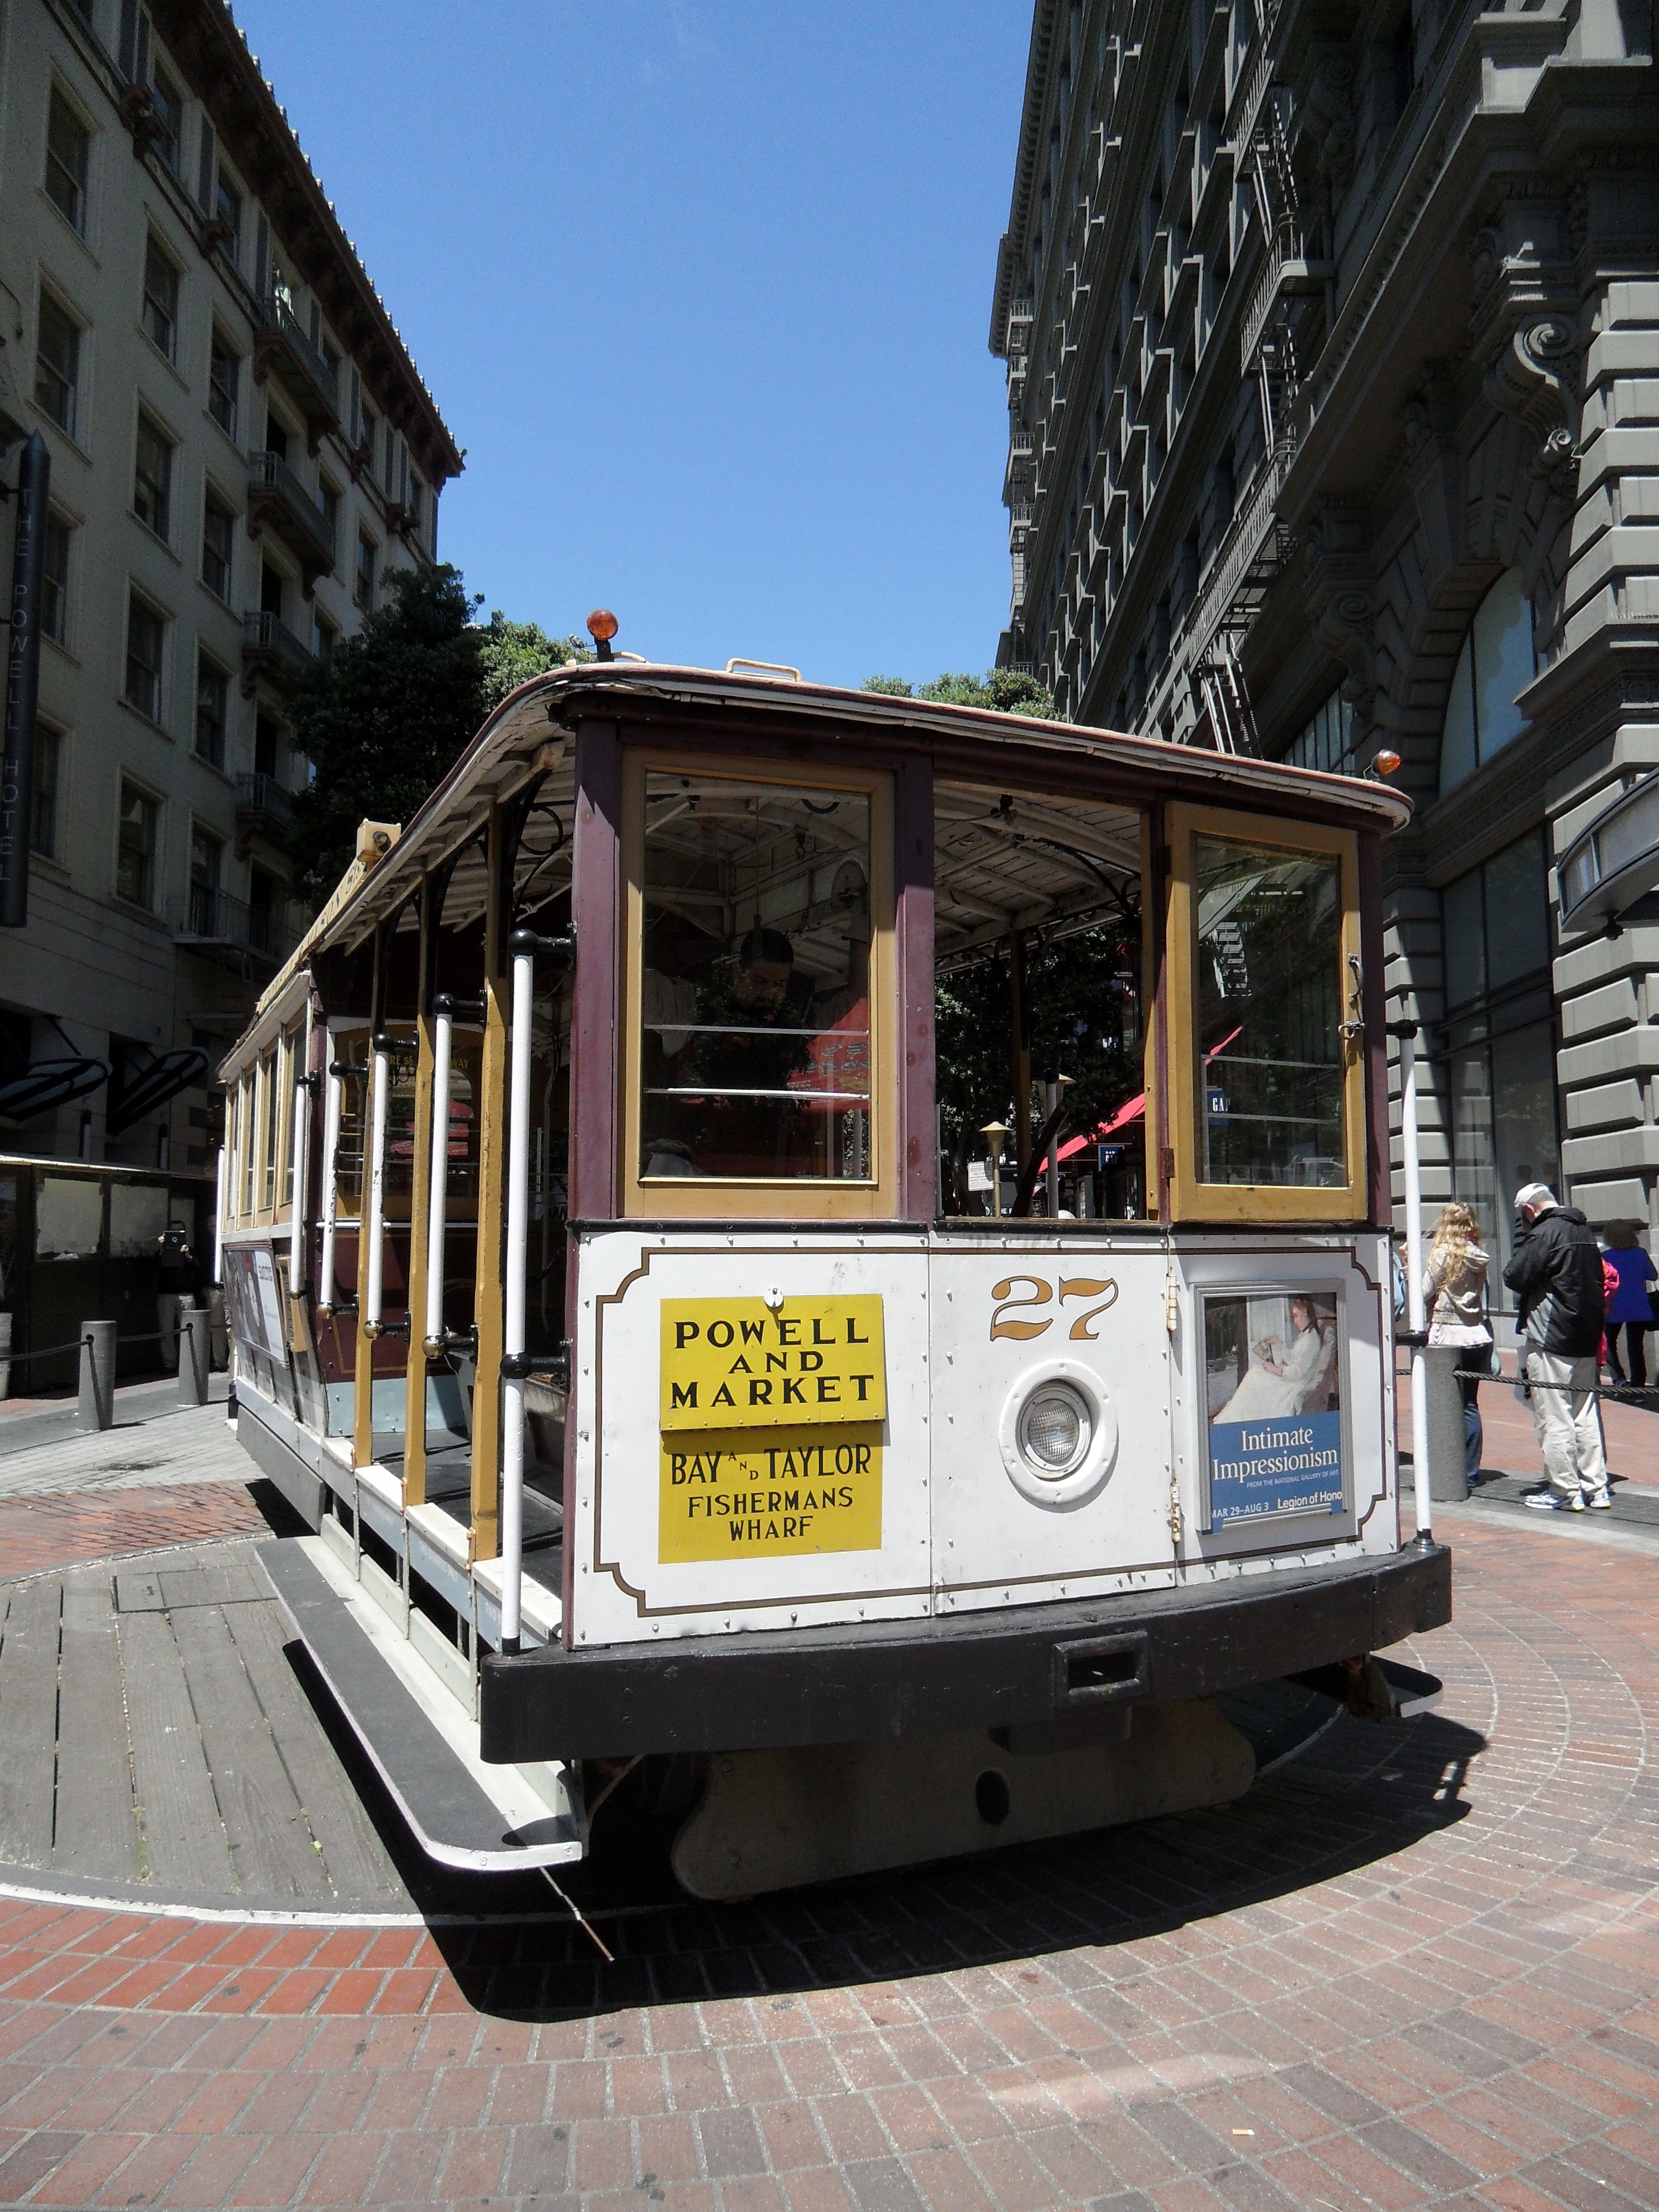
san francisco, tram, transport, vehicle, cable car, public transport, hub, land vehicle, rolling stock